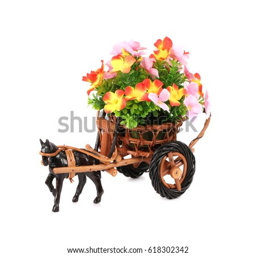
flowers on a wooden pot isolated on white background